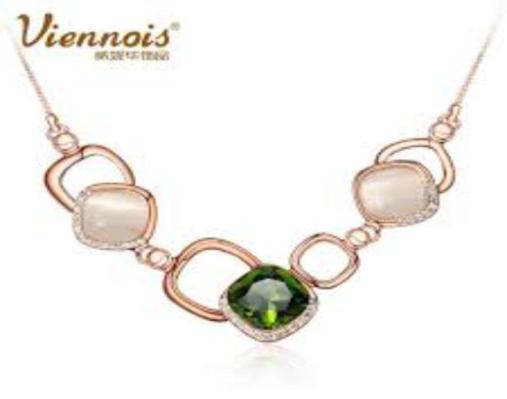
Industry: Clothes